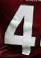
Number: 4